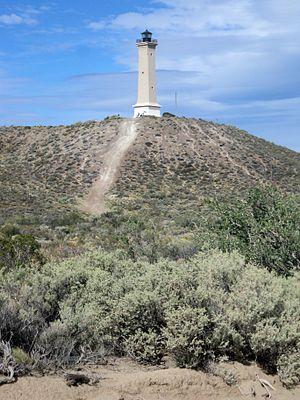
Le phare de San Gorge est un phare actif situé au centre du Golfe San Jorge, dans la Province de Chubut en Argentine.